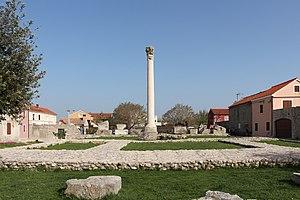
Ruines d'un temple romain, Nin, Croatie
Nin est une ville et une municipalité située en Dalmatie, dans le Comitat de Zadar, en Croatie. Au recensement de 2001, la municipalité comptait 4 603 habitants, dont 94,31 % de Croates et la ville seule comptait 1 256 habitants.